Șimleu Silvaniei

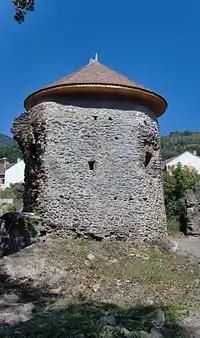
Șimleu Silvaniei Fort built by the Báthory family

The town was mentioned in 1258 as "Wathasomlyowa." The name means "Wata's mountain"; the name Wata is of Old Turkish origin, while "somlyowa" is an archaic Hungarian word for mountain(side).